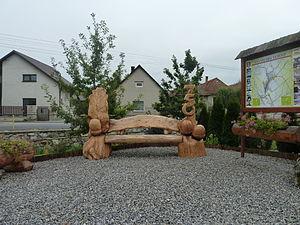
Dubové est un village de Slovaquie situé dans la région de Žilina.